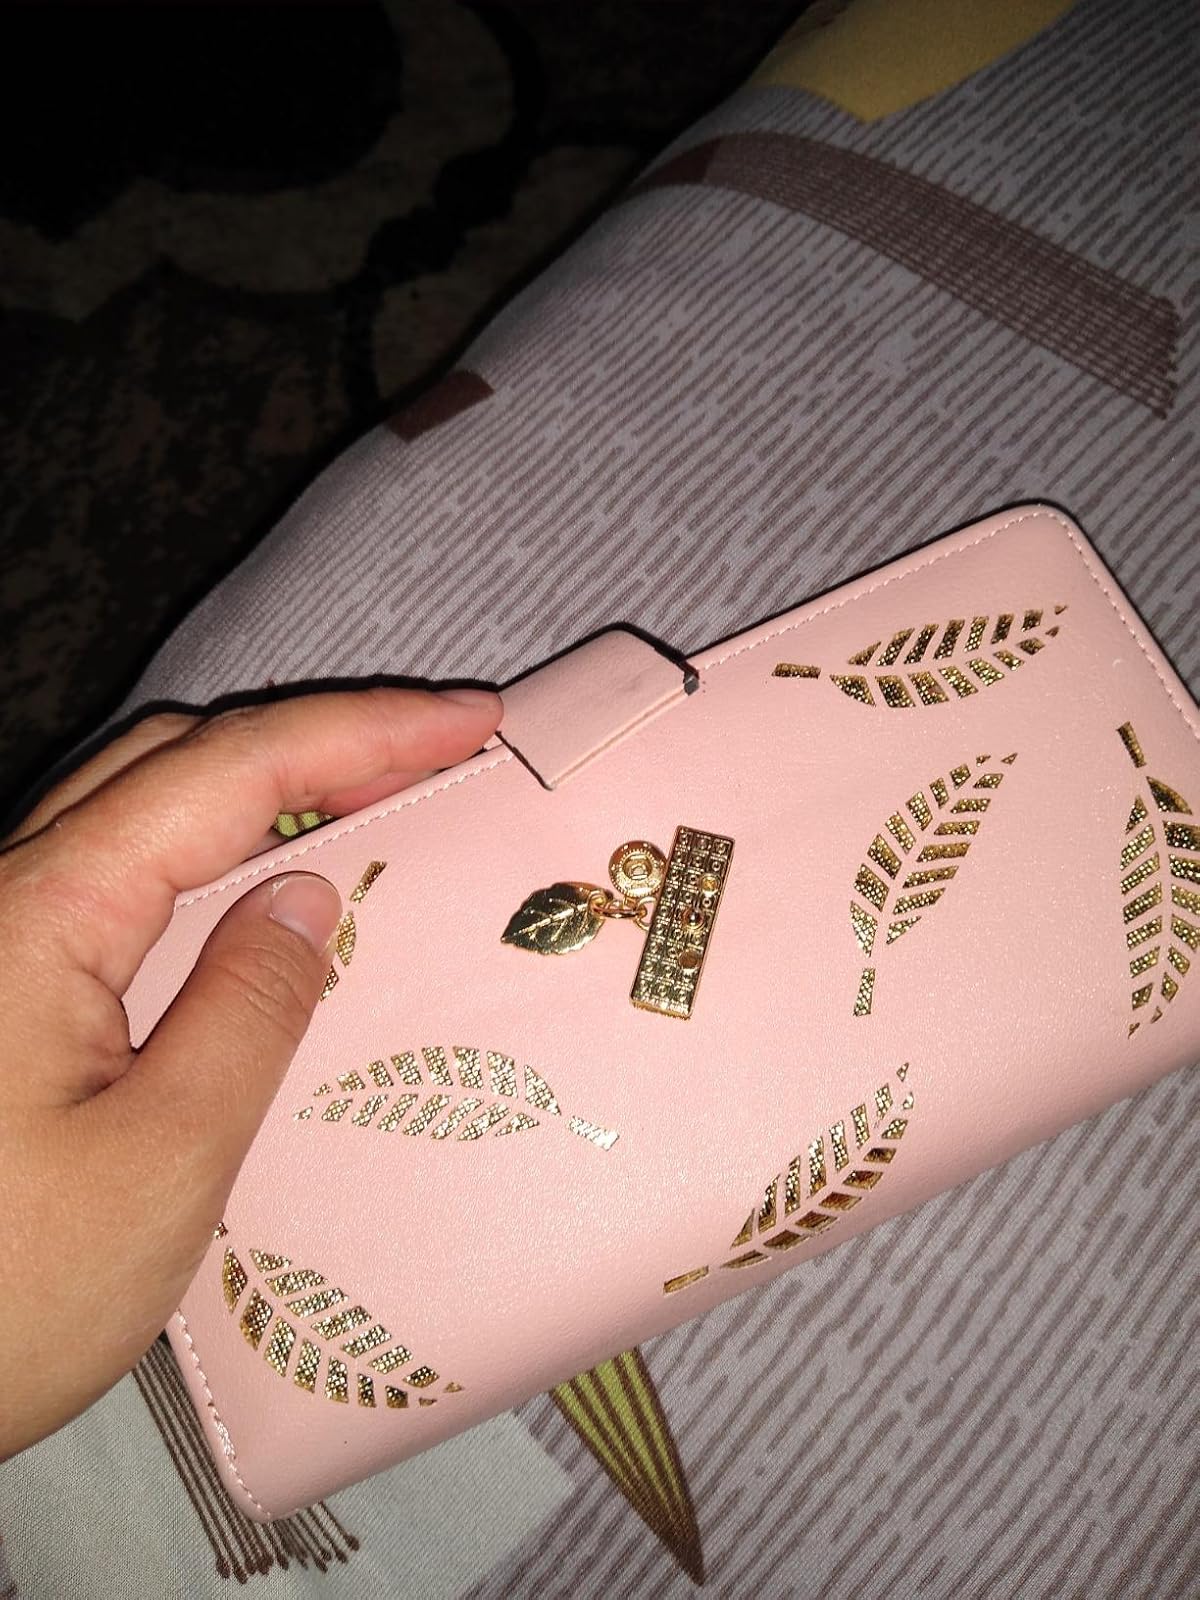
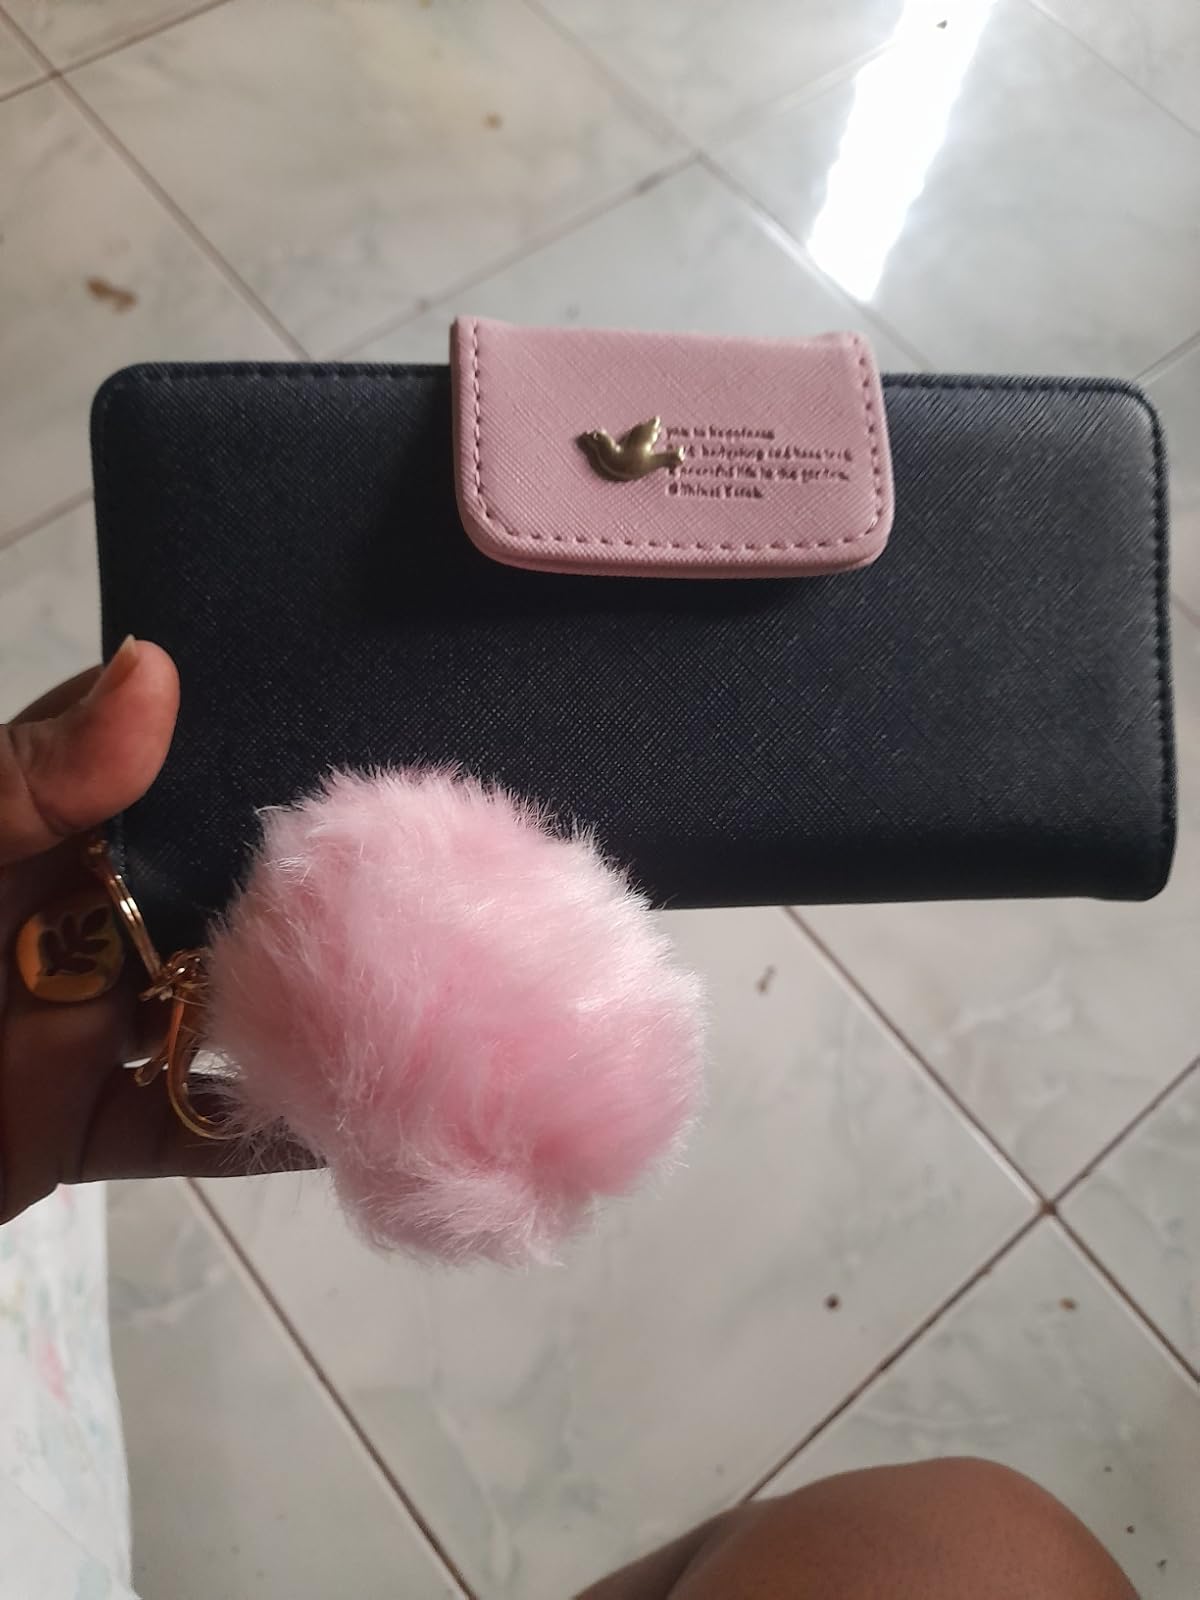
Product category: accessories_handbag
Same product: no